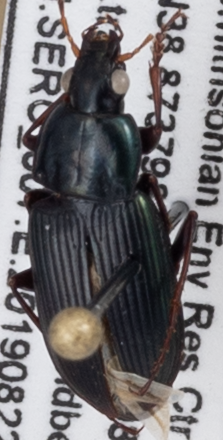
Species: Poecilus chalcites
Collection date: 2019-08-22
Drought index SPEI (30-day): -0.786
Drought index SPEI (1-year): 1.106
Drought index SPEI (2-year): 1.69